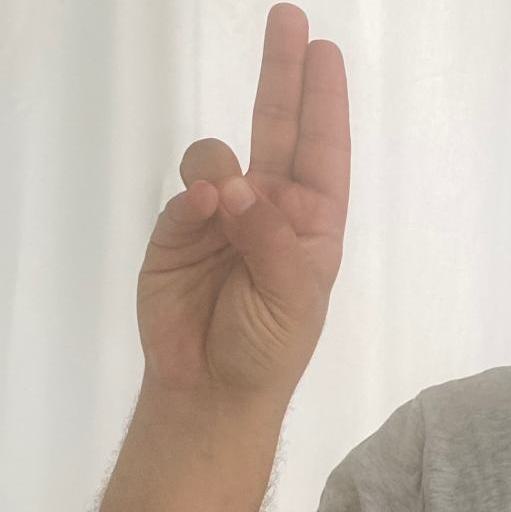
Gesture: two_up